Charlie McNeil (American football)

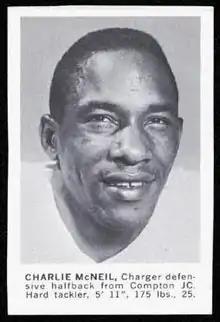
McNeil 1961

Charles Edis McNeil (August 7, 1936 – January 7, 1994) was an American professional football safety who played for the Los Angeles / San Diego Chargers of the American Football League (AFL). He played in four of the first five AFL Championship games (1960, 1961, 1963, and 1964), and was a member of the Chargers' 1963 AFL Championship team, an All-AFL player in 1961, and an AFL All-Star in 1961. He held the professional football record for 43 years, for the most interception yardage (349) in one season in 1961, and most interception yards (177) in one game, also in 1961. The one-game record still stands.